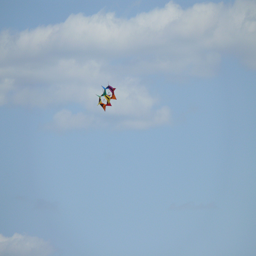
A couple of kites flying through a blue cloudy sky.
The high flying kite is colorful with an interesting shape.
Two kits flying in the clear blue sky.
Two kites flying in the clear blue sky.
A sky view of two round kites in the sky.
a kite flying high in the air with a sky background